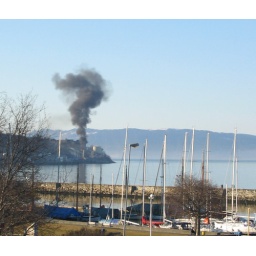
Smoke over blue water